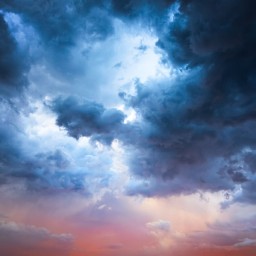
Cloud type: Cirrostratus (Cs)